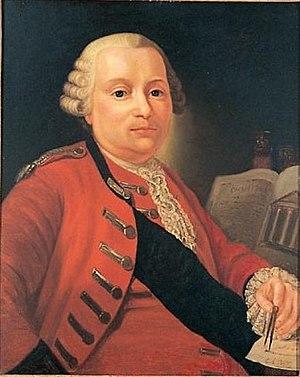
Ennemond Alexandre Petitot est un architecte français du XVIIIᵉ siècle, né à Lyon en 1727 et mort à Parme en 1801.